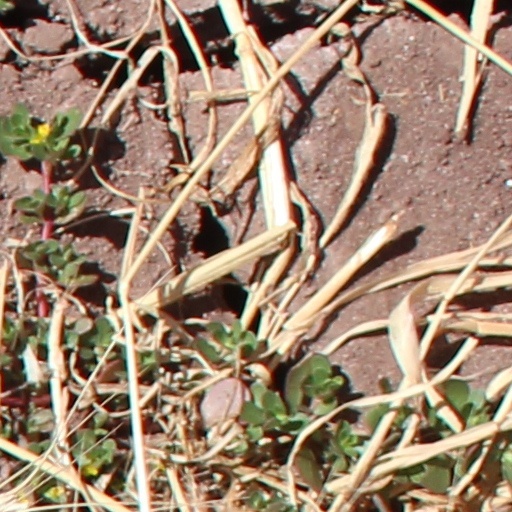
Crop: wheat